Morgan's Raid

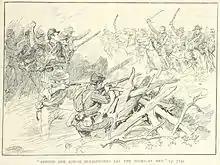
The Battle of Tebbs' Bend

On July 2, hoping to disrupt Union communication lines, Morgan rode into Kentucky, where sympathetic citizens openly welcomed his cavalrymen. Crossing the rain-swollen Cumberland River at Burkesville, Morgan's division advanced to the Green River, where it was deflected by half of a Union regiment (the 25th Michigan Infantry) at the Battle of Tebbs Bend on July 4. Morgan surprised and captured the garrison at Lebanon. He trapped 400 men from the 20th Kentucky in the town's railroad depot, but the well-fortified building provided considerable protection. In a six-hour fight, Federal troops killed Morgan's youngest brother, Thomas, during the Confederate's final charge. Morgan finally captured and then paroled the U.S. troops.